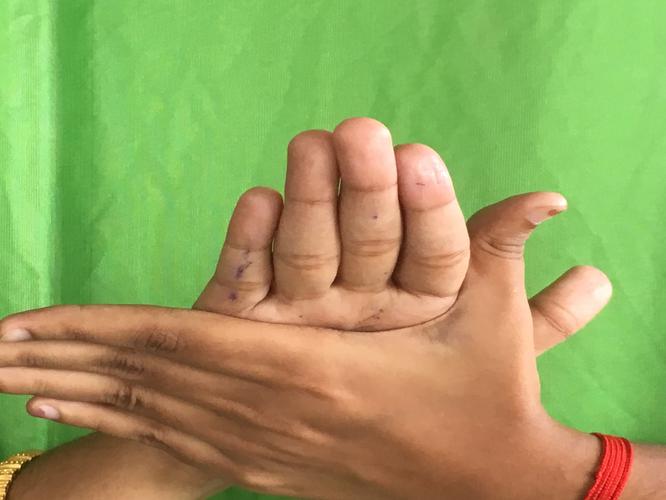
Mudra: Chakra
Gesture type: double_hand